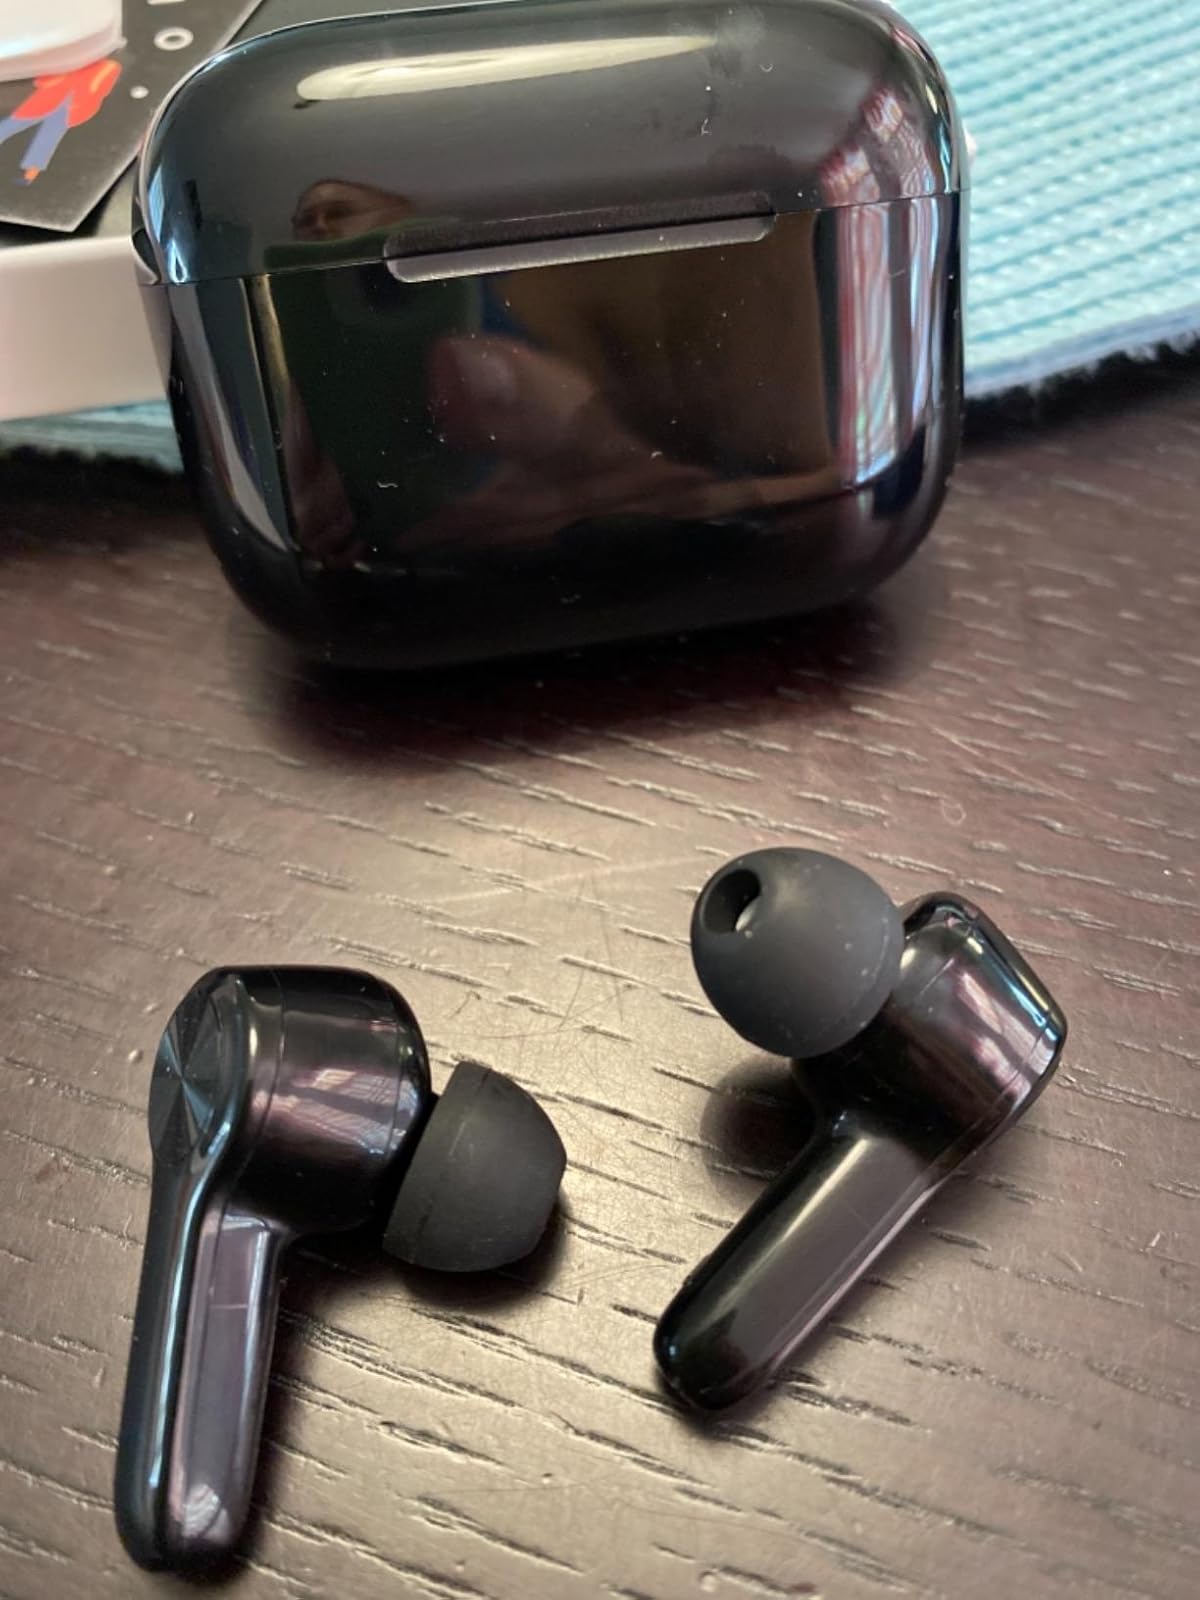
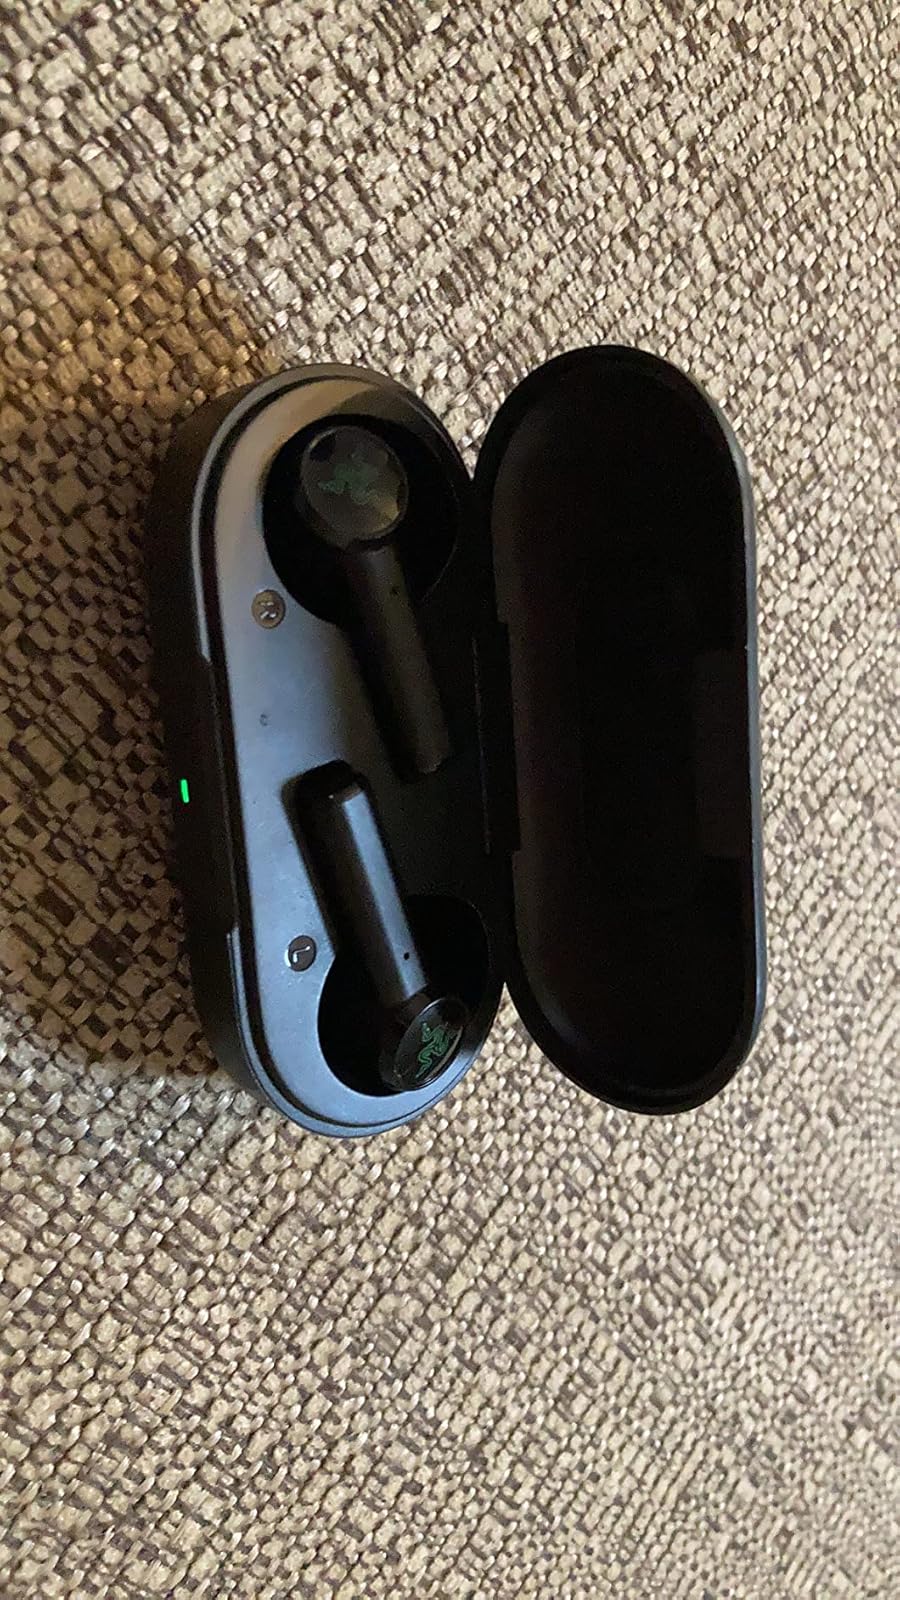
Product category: earbuds
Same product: no